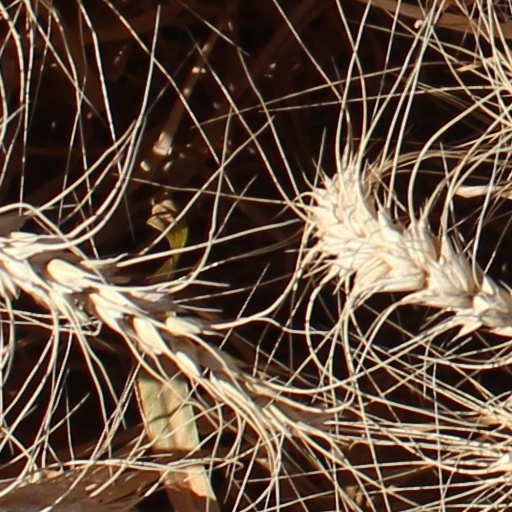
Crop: wheat